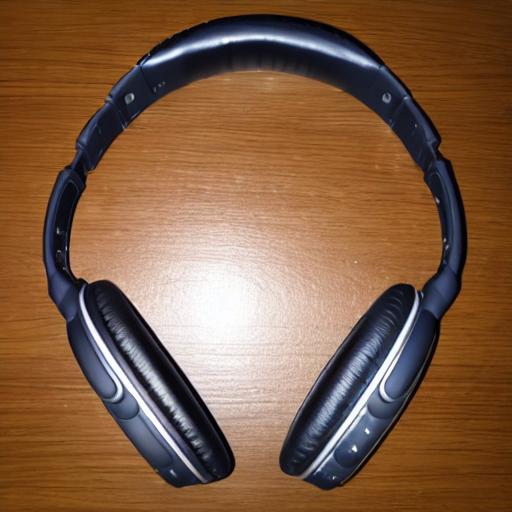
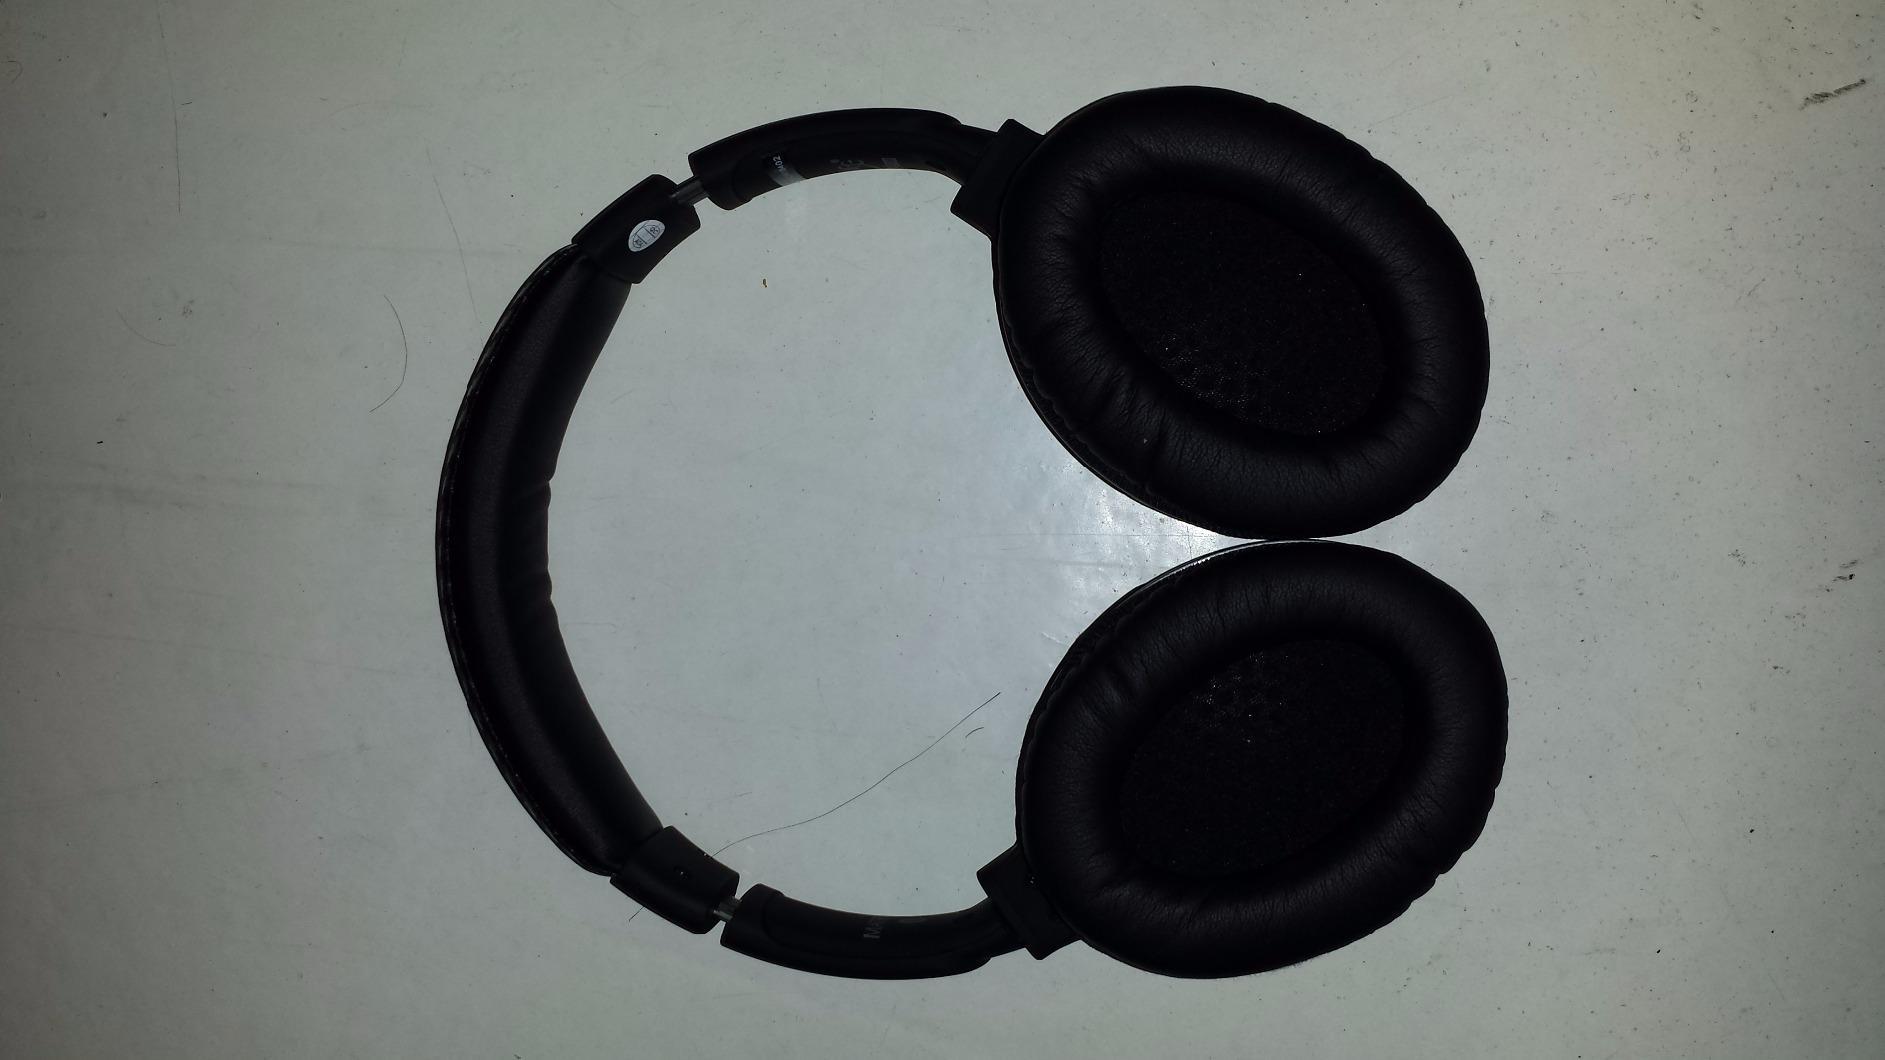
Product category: headphones
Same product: no